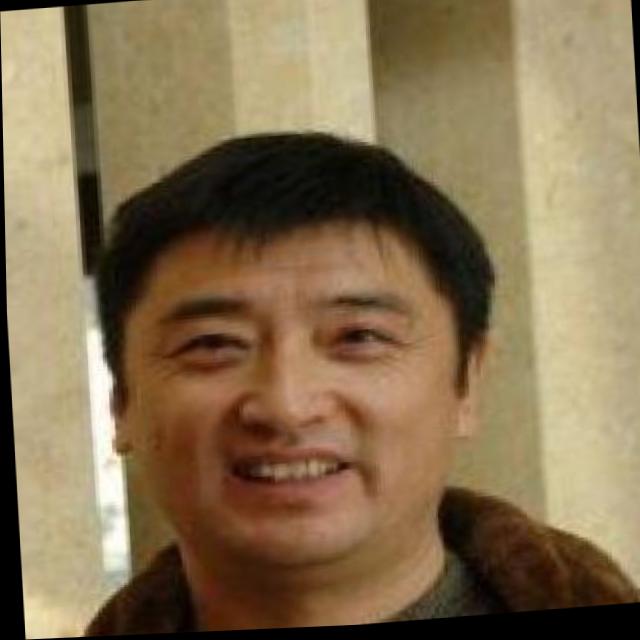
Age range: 45-64